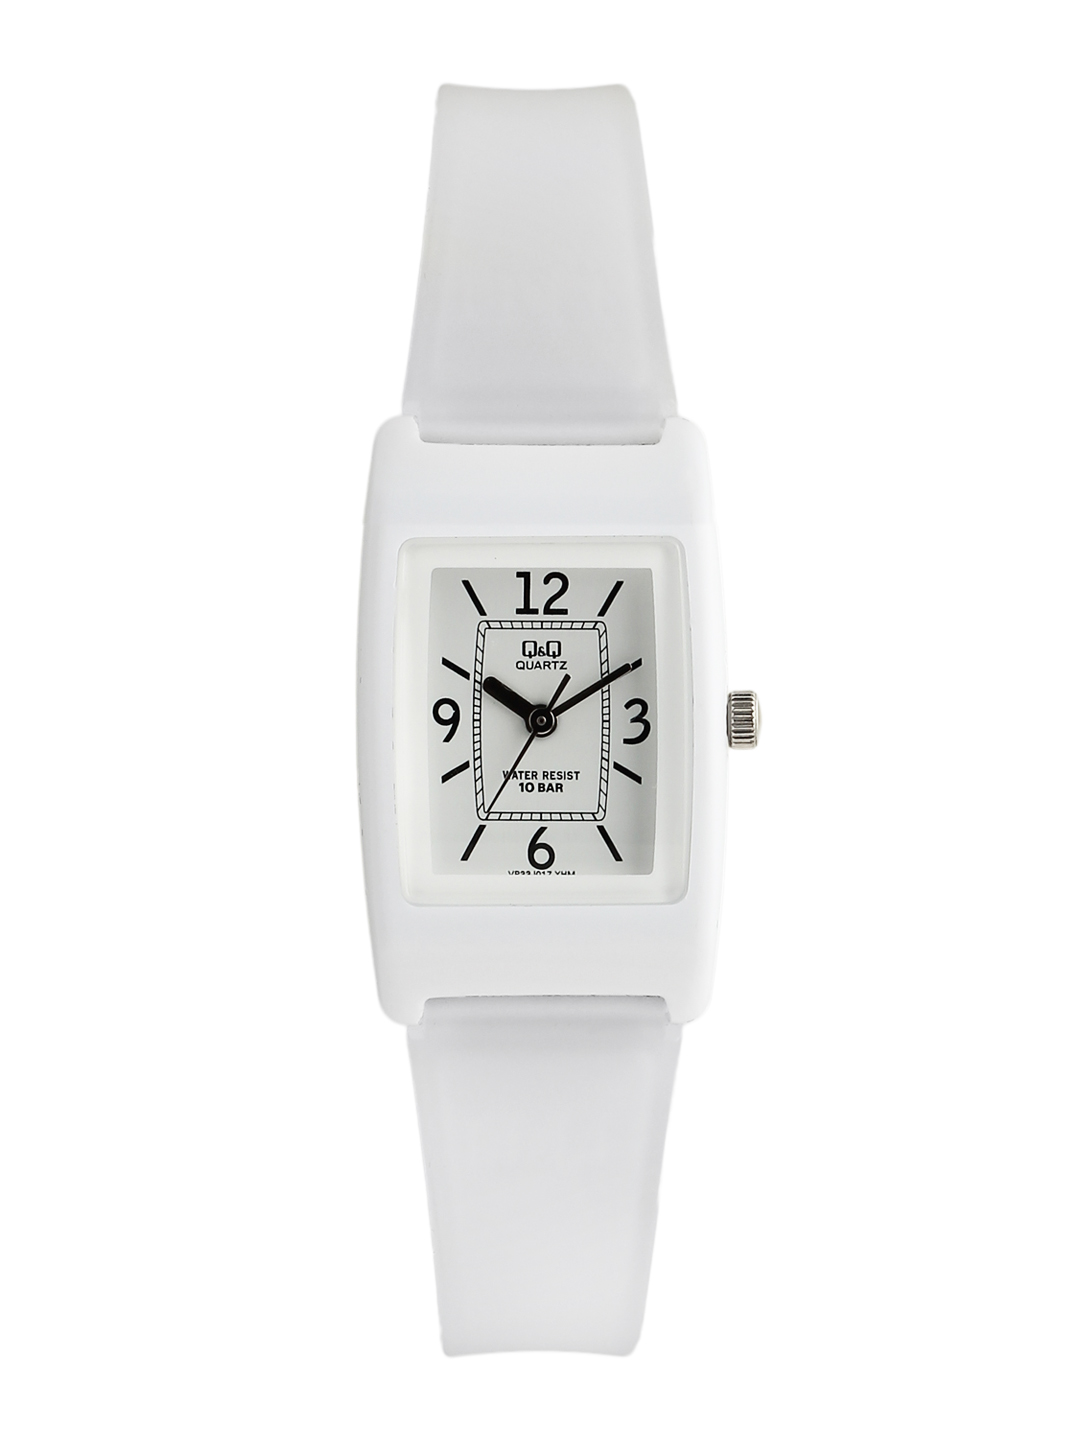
Q&Q Women White Dial Watch
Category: Accessories / Watches / Watches
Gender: Women
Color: White
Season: Winter 2016
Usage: Casual